Otto Wilhelm von Struve

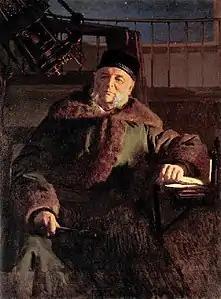
1886 portrait of Struve by Ivan Kramskoi.

Around 1845, von Struve's father withdrew from most management activities at the Pulkovo Observatory and focused on individual research. From then on, most administrative duties fell on von Struve, especially in 1858 when his father was gravely ill. With his father's retirement in 1862, Otto officially became director and kept that position for 27 years until 1889. In the mid-1860s, his own health deteriorated as well, to the point that neither he nor his physician hoped for recovery. However, instead of retiring, von Struve spent a full winter on leave in Italy and managed to restore his health.